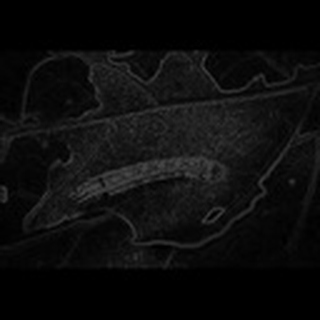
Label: cotton_army_worm